Armenians in Azerbaijan

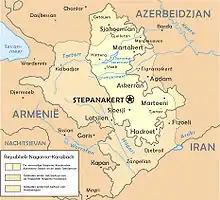
Map of the unrecognised Nagorno-Karabakh Republic.

Armenians have lived in the Karabakh region since the period of antiquity. In the beginning of the 2nd century BC. Karabakh became a part of Armenian Kingdom as province of Artsakh. In the 14th century, a local Armenian leadership emerged, consisting of five noble dynasties led by princes, who held the titles of meliks and were referred to as Khamsa (five in Arabic). The Armenian meliks maintained control over the region until the 18th century. In the early 16th century, control of the region passed to the Safavid dynasty, which created the Ganja-Karabakh province ("beylerbeydom", bəylərbəylik). Despite these conquests, the population of Upper Karabakh remained largely Armenian.